Jeff Sessions

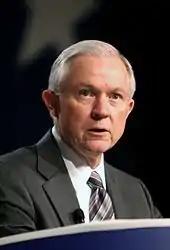
U.S. Senator Jeff Sessions addressing voters in 2011

On March 10, 2017, Sessions oversaw the firing of 46 United States attorneys. His acting deputy, Dana Boente, and Deputy Attorney General nominee Rod Rosenstein remained in place after Trump declined their resignations.